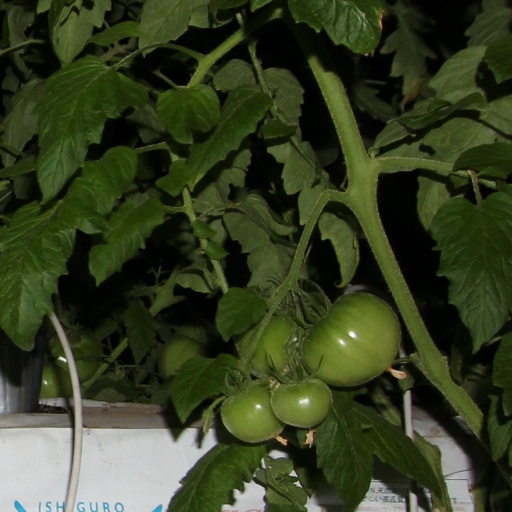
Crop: tomato